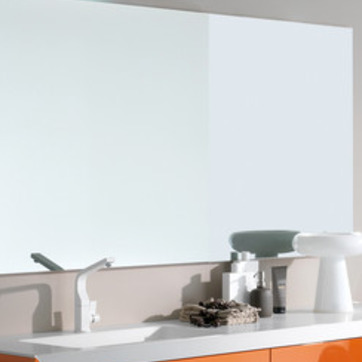
Material: mirror